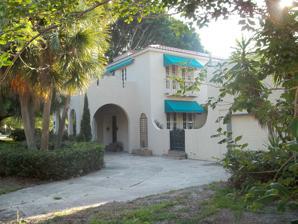
Building: Frank and Matilda Binz House
Country: United States of America
Year built: 1926
Historic house in Florida, United States United States historic place Frank and Matilda Binz House U.S. National Register of Historic Places Show map of Florida Show map of the United States Location 5050 Bay Shore Road, Sarasota , Florida Coordinates 27°22′40″N 82°33′36″W / 27.37778°N 82.56000°W / 27.37778; -82.56000 Built 1926 Architect Clarence C. Hosmer Architectural style Mission / Spanish Revival NRHP reference No. 94000736 Added to NRHP August 5, 1994 Frank and Matilda Binz House July 2022 The Frank and Matilda Binz House is a historic two-story Mediterranean Revival home located in Sarasota , Florida . Built in 1926 for Frank Binz, it is located at 5050 Bay Shore Road. On August 5, 1994, it was added  to the U.S. National Register of Historic Places . References and external links